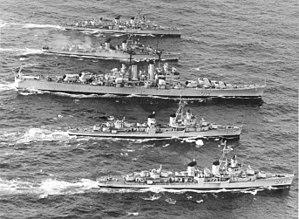
Le conflit de la langouste, parfois appelé ironiquement « guerre de la langouste », est un conflit qui opposa la France et le Brésil au début des années 1960 au sujet de la pêche à la langouste. Le différend porte sur une question essentiellement juridique, à savoir si le droit d'un État à l'exploitation exclusive des ressources naturelles sur son plateau continental s'étend également aux espèces vivantes, et dans le cas présent aux langoustes.